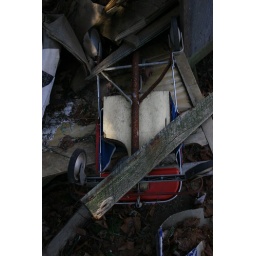
clarence newton road - near blowing rock - january 1 2009